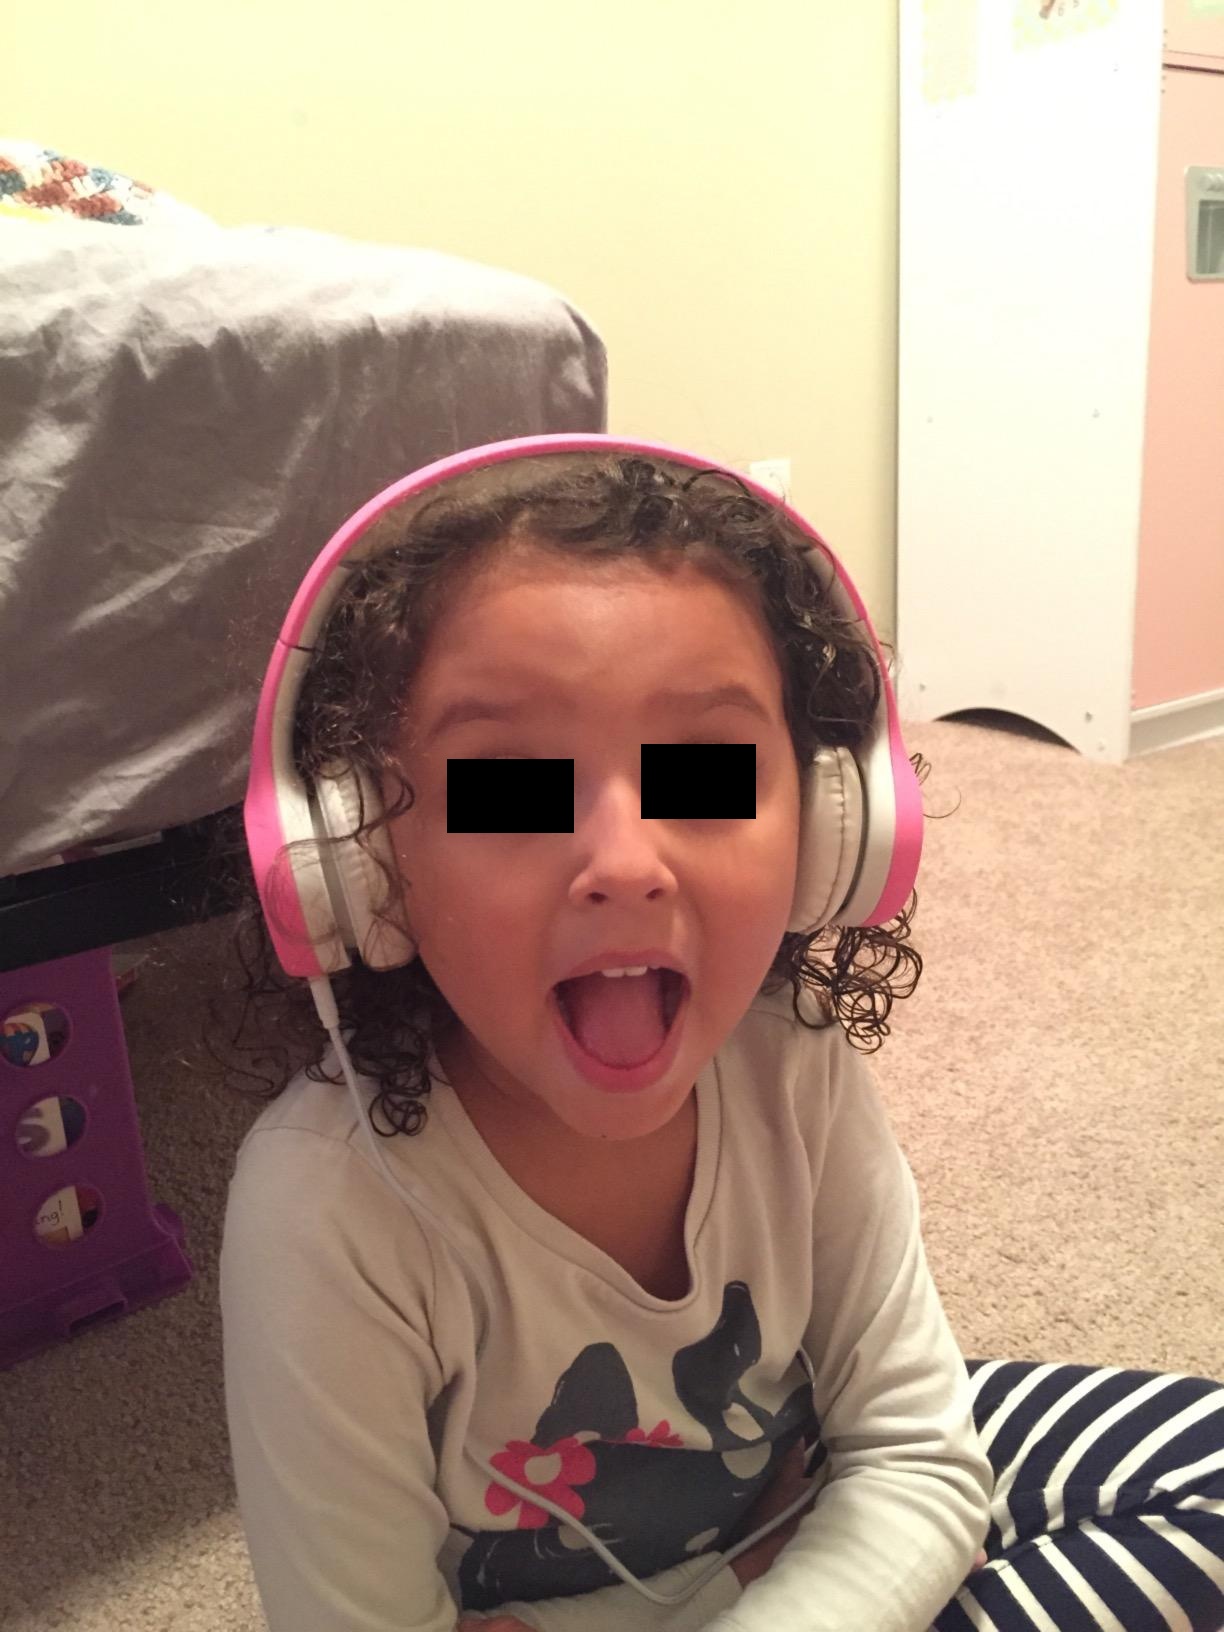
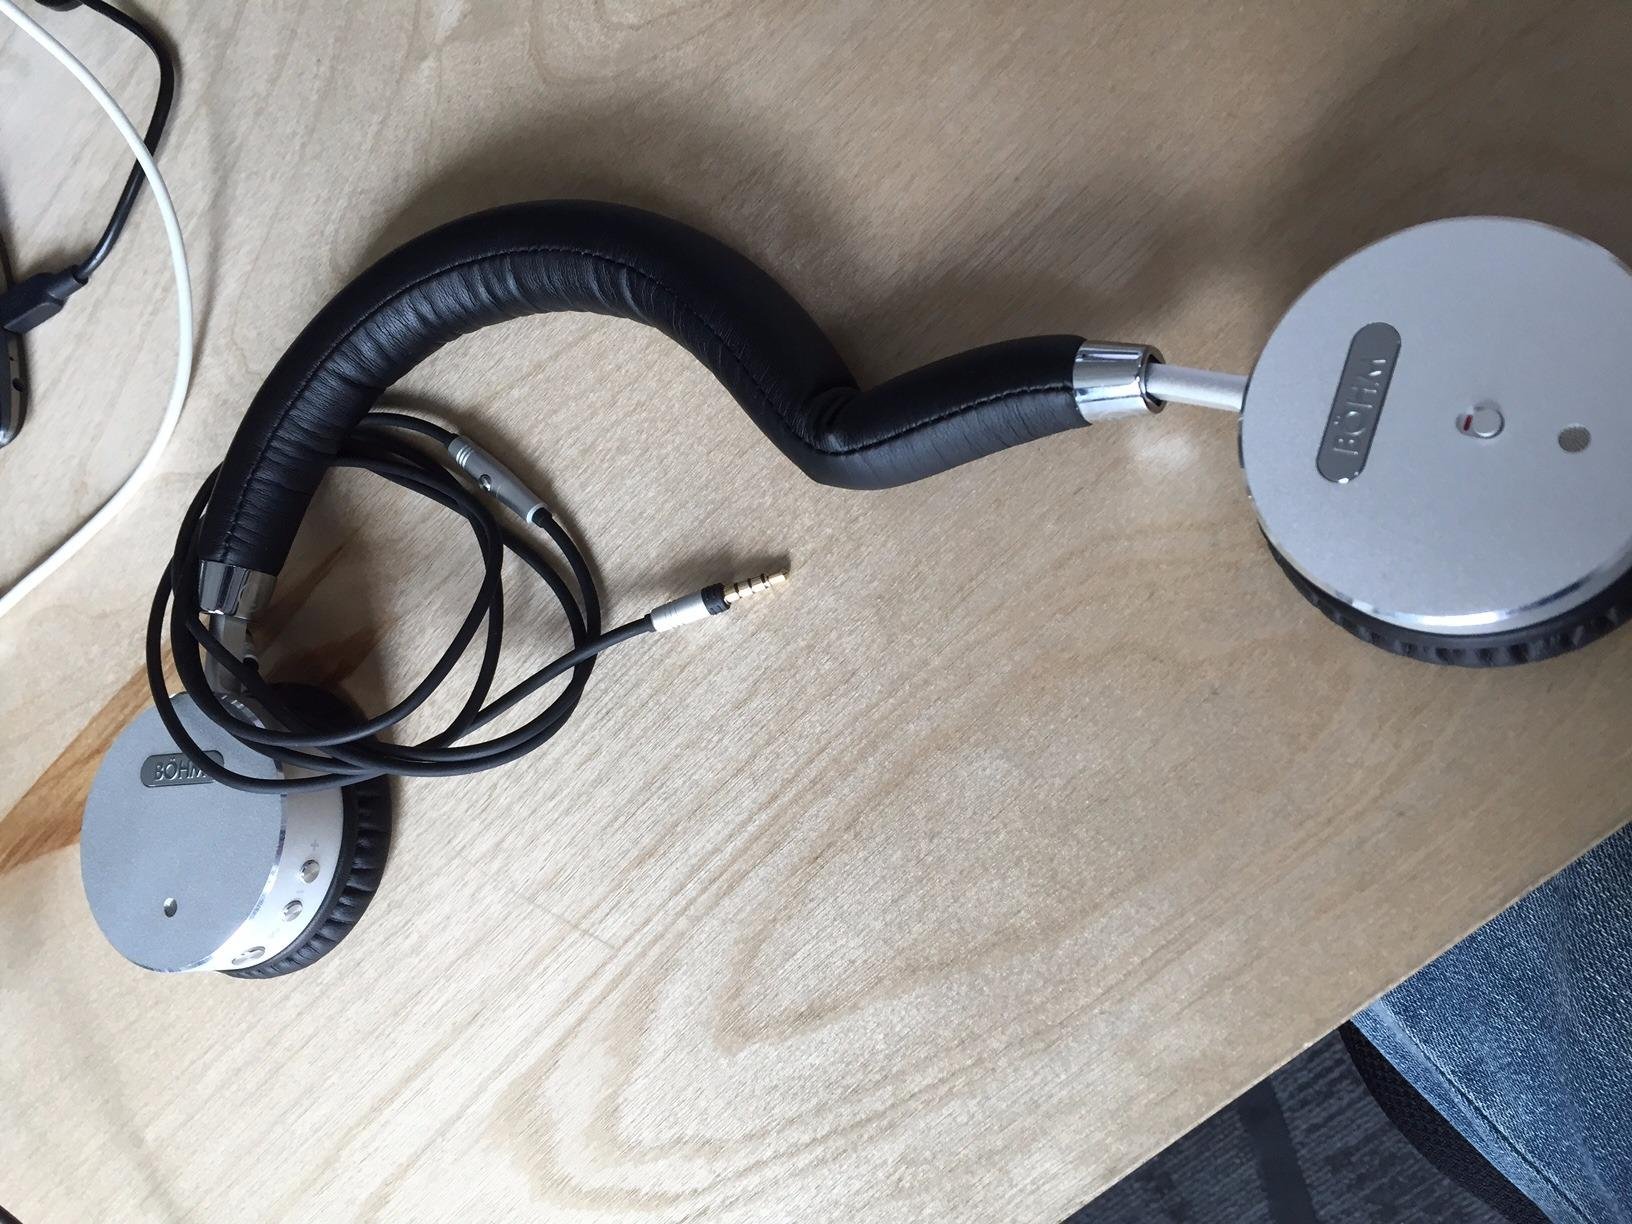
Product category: headphones
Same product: no